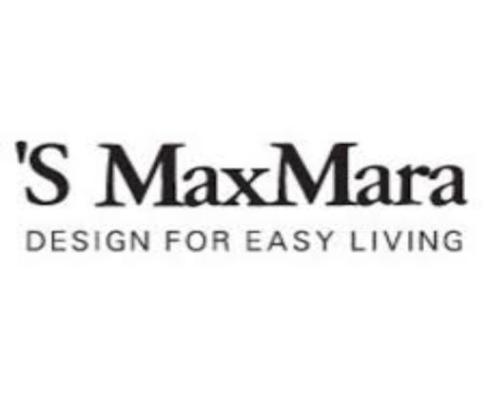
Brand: max mara
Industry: Clothes